Johann Christoph Frauendorff

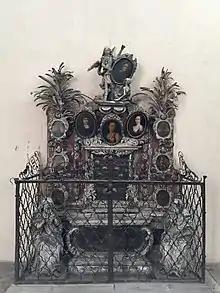

Johann Christoph Frauendorff (also Frauendorf) (1 October 1664 – 22 October 1740) was a German librettist, lawyer and mayor of Naumburg.